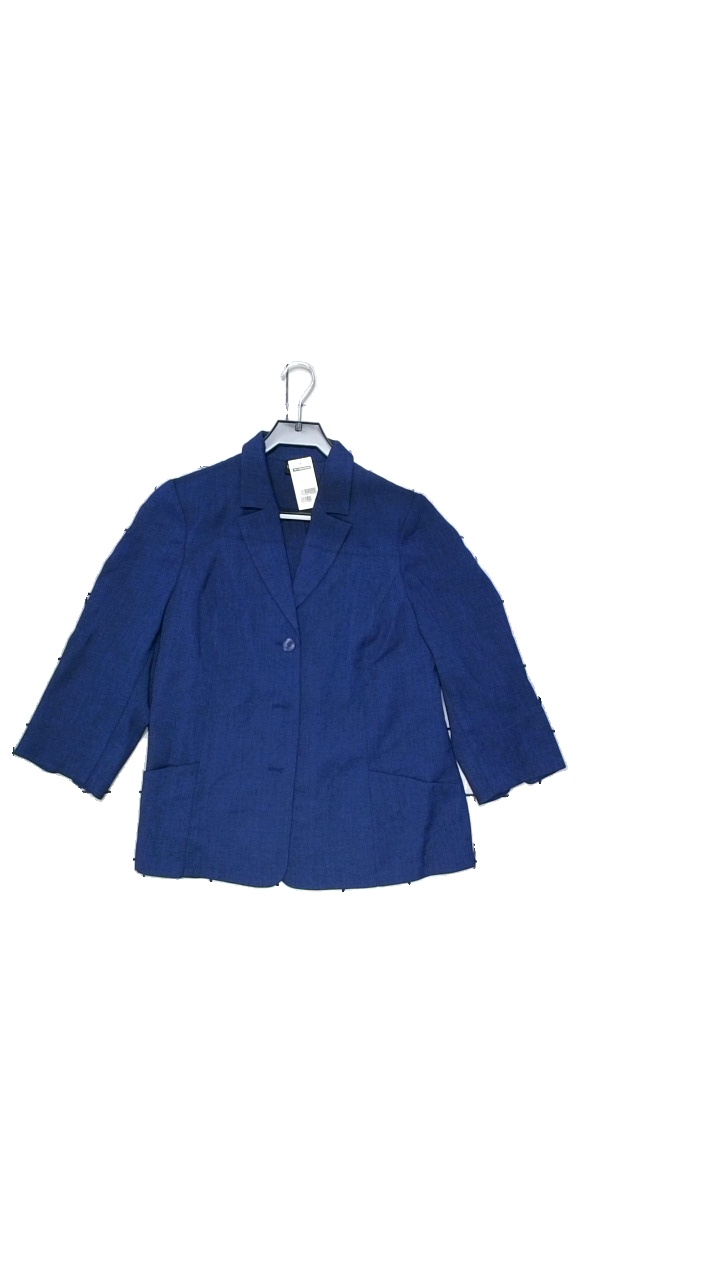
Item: Blazer (Ladies)
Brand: Ted Barry
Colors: Blue
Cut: Regular
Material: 97% polyester, 3% elastane
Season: All
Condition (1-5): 4
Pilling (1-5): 3
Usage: Reuse
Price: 100-150